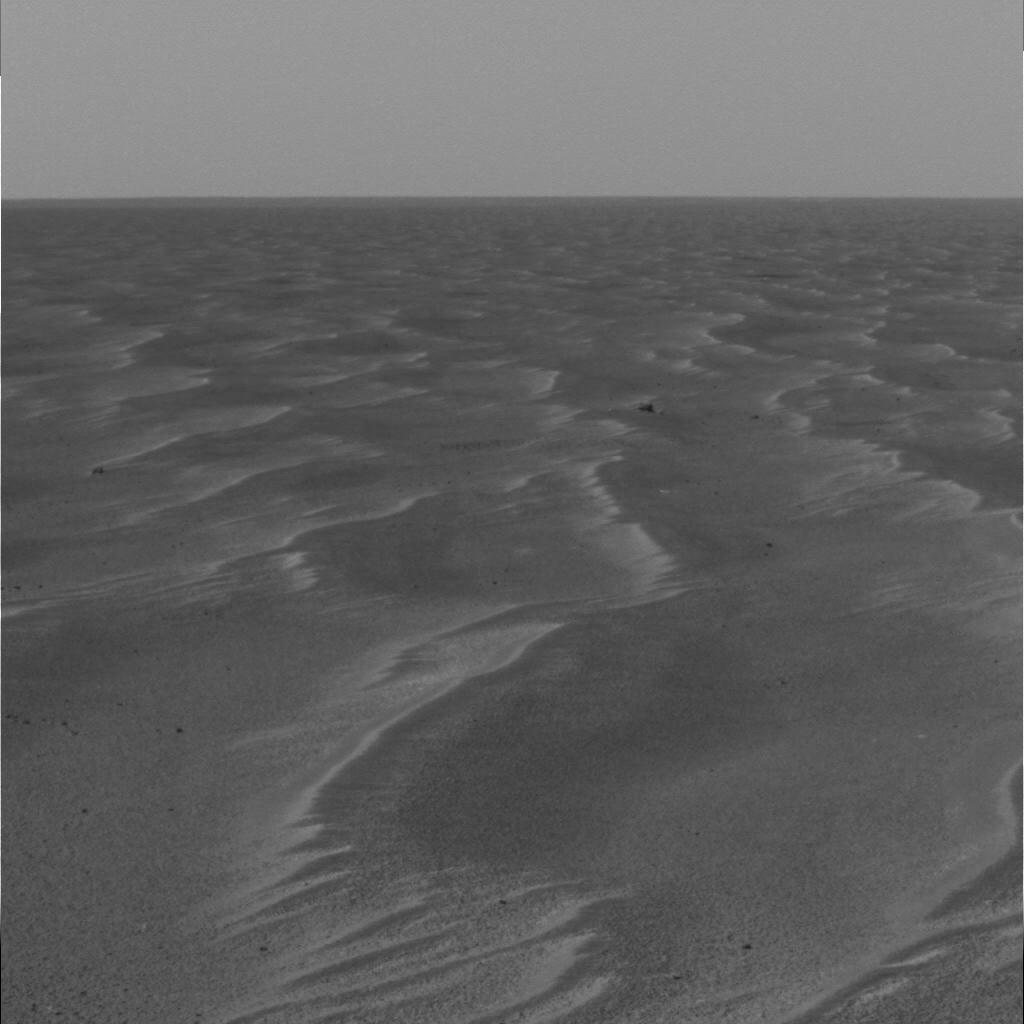
Surface features visible: Dunes/Ripples, Soil, Spherules, Distant Vista, Sky